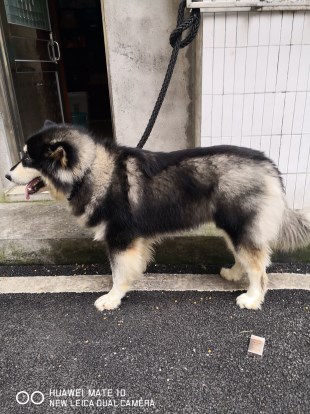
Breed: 1324-n000004-malamute